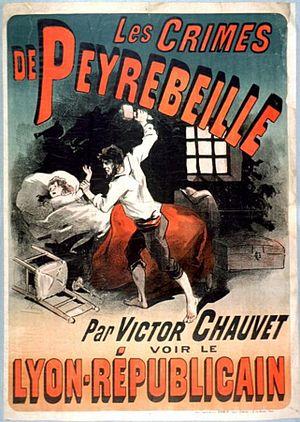
Les crimes de Peyrebeille Lithographie de 1885 (Fonds Bibliothèque Nationale)
Le Lyon républicain était un des nombreux quotidiens basés à Lyon au XIXᵉ siècle, fondé en 1878.
L'auberge de Peyrebeille est située sur la commune de Lanarce, en Ardèche. Elle se trouve à environ 5 km du bourg, à la limite des communes de Issanlas et Lavillatte, sur la N102, au croisement de la D16, sur un plateau balayé par la burle.